Thomas S. Stanfield

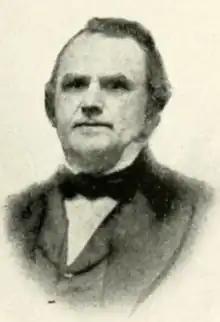
Stanfield in 1901 publication

Thomas Stilwell Stanfield (October 17, 1816 – September 12, 1885) was a politician and judge from Indiana. He served in the Indiana House of Representatives in 1844, 1851 and 1858.